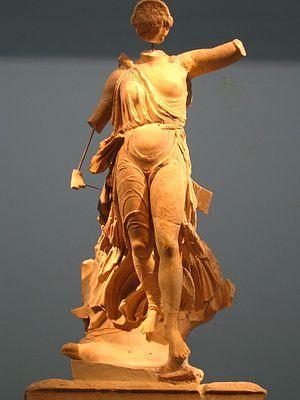
Paionios de Mendè est un sculpteur grec classique originaire de la cité de Mendè en Chalcidique qui a vécu et travaillé pendant le Vᵉ siècle av. J.-C.